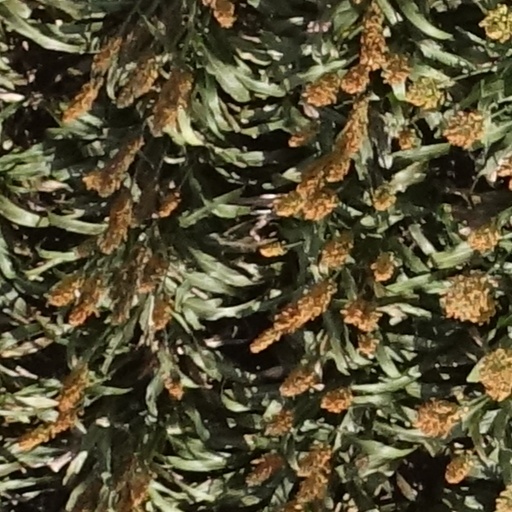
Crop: sorghum